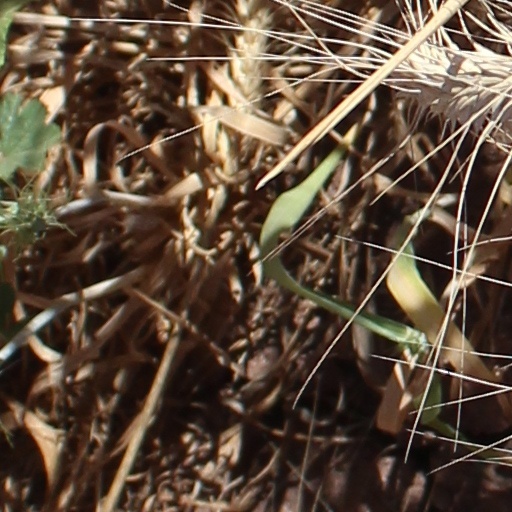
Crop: wheat